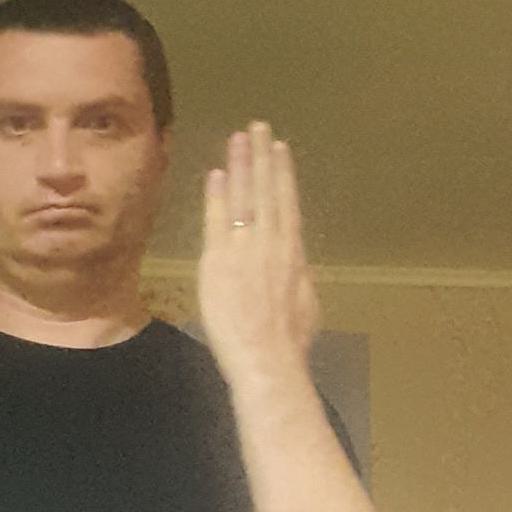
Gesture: stop_inverted